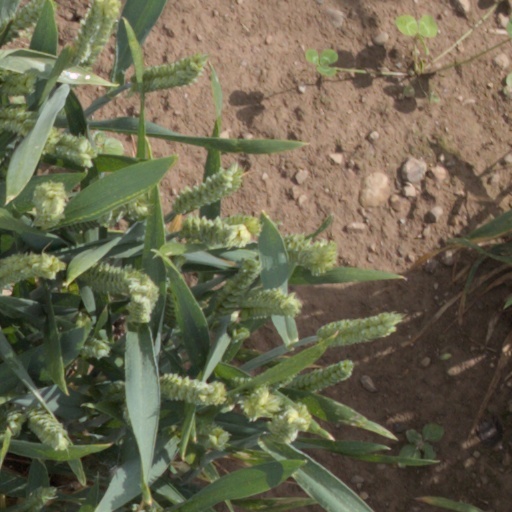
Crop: wheat